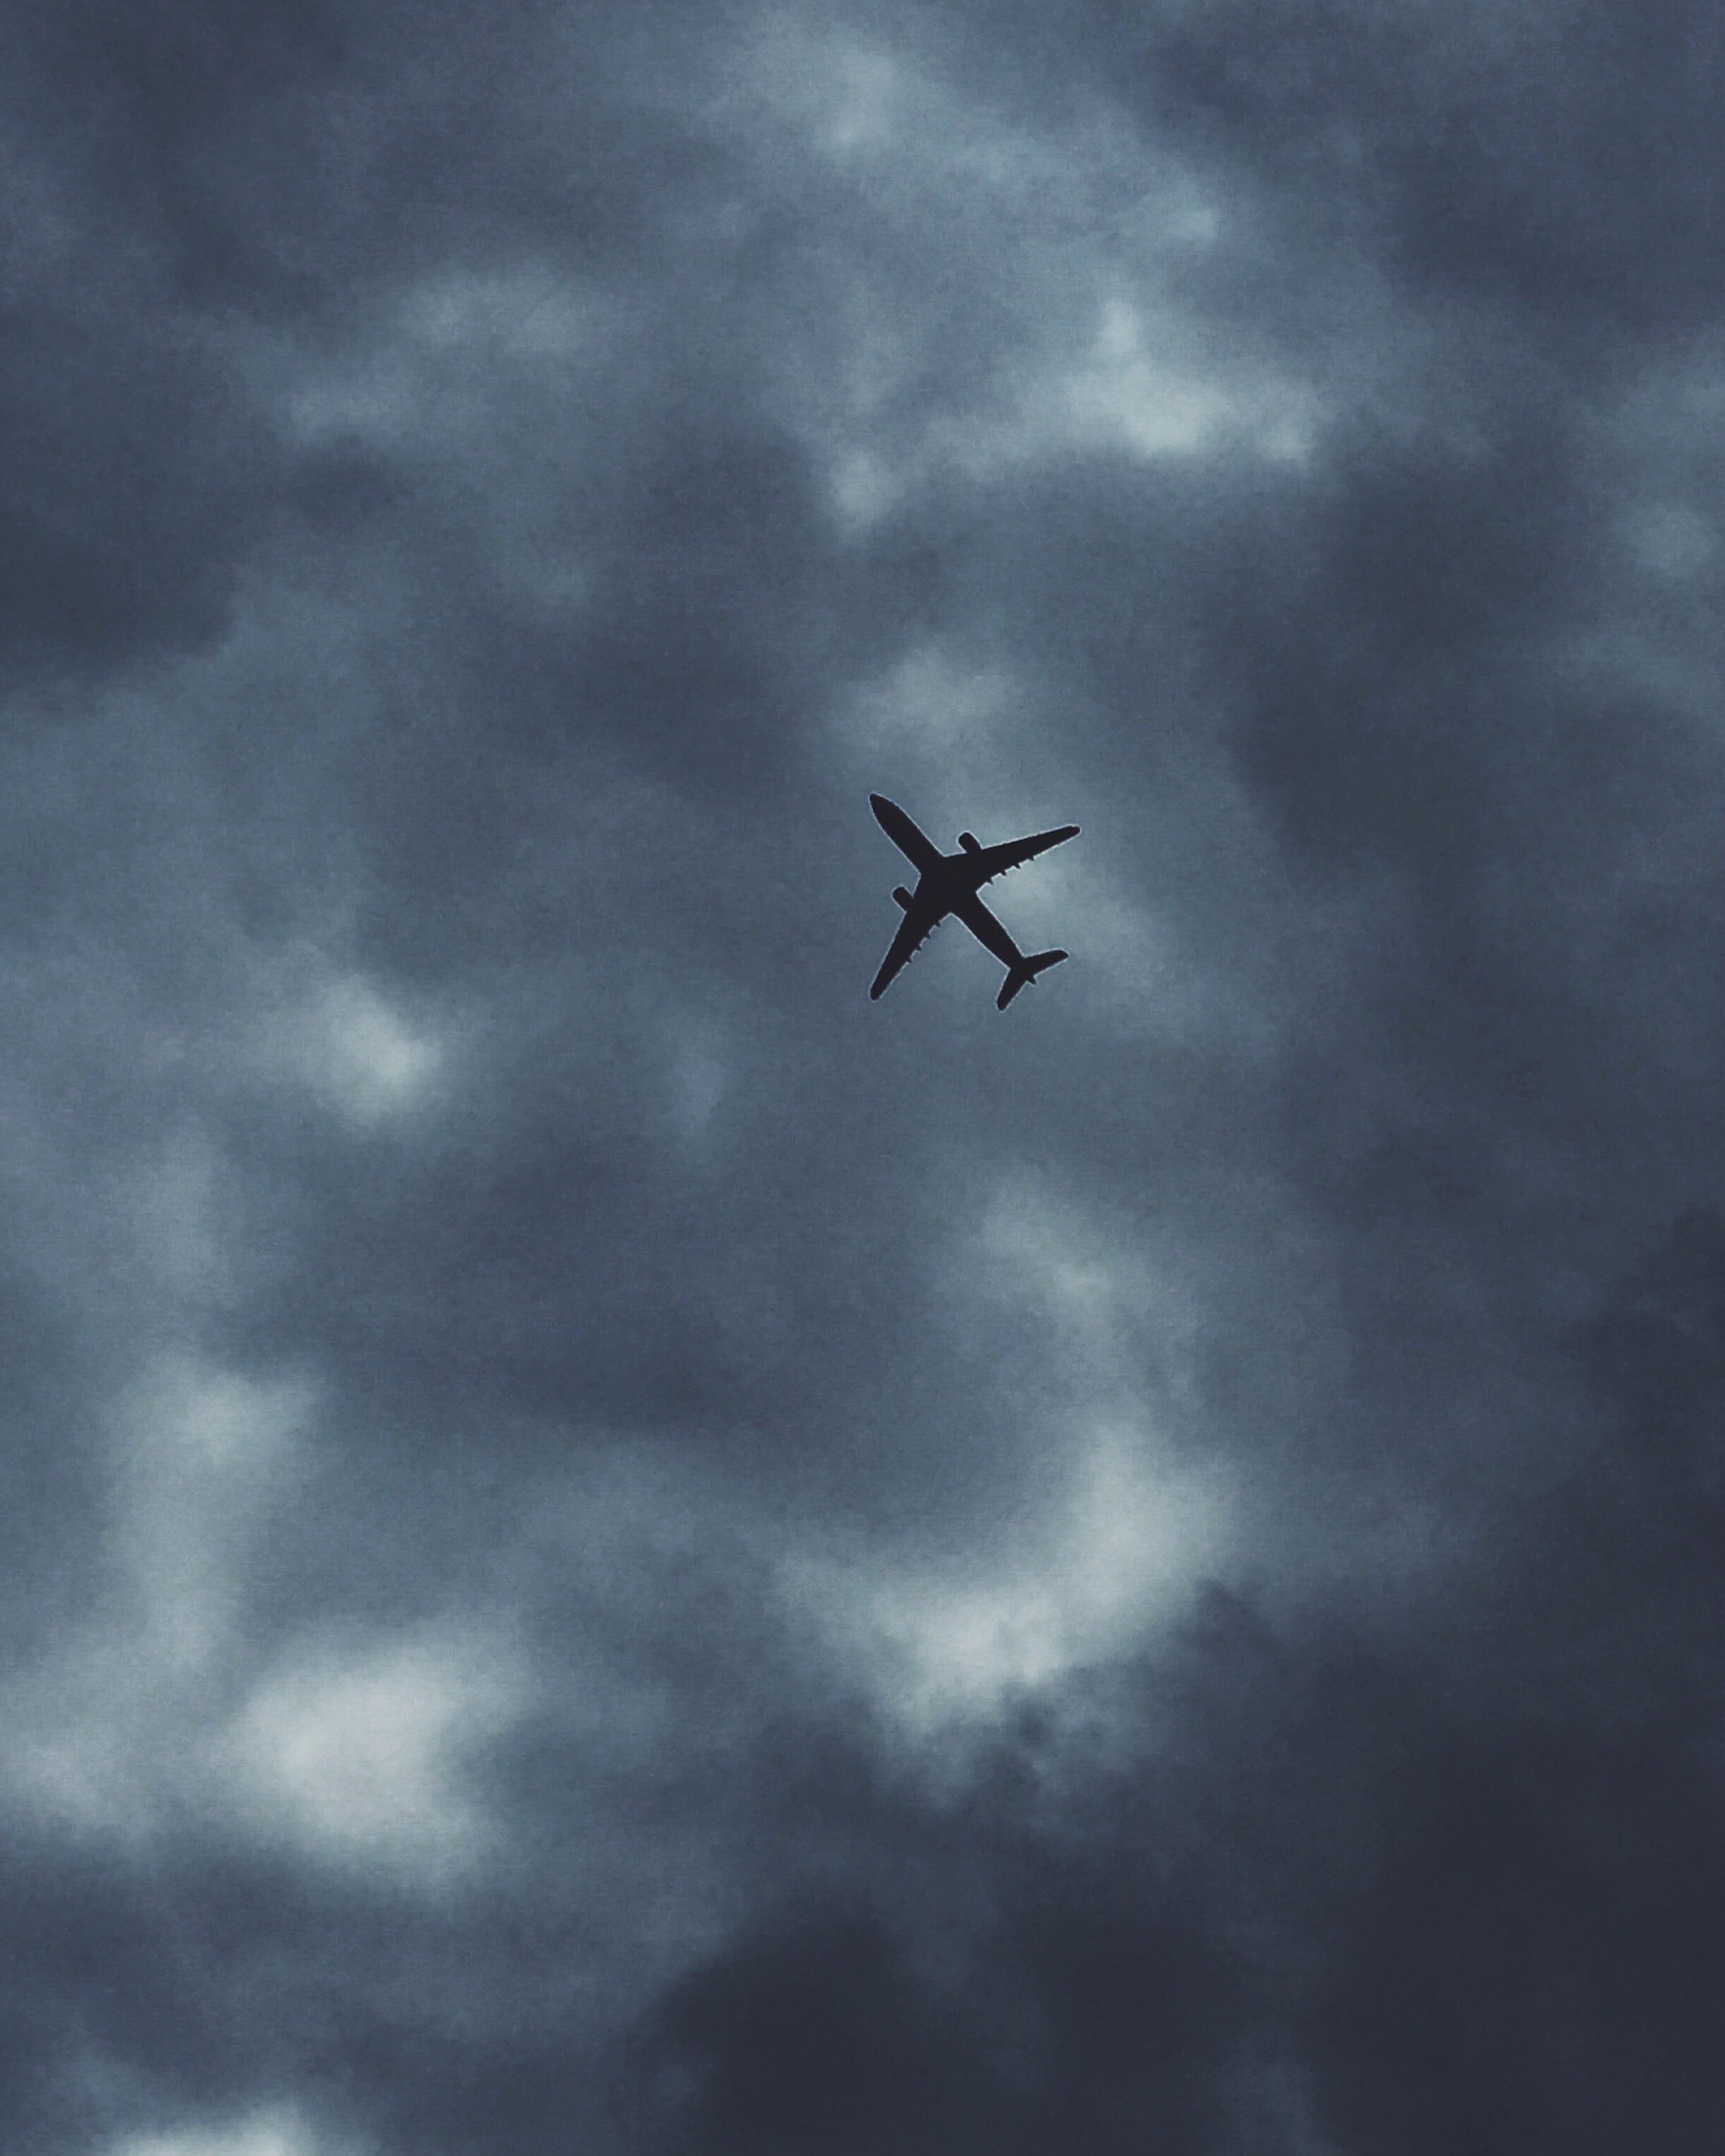
bird, wing, cloud, sky, wind, flight, darkness, atmosphere of earth